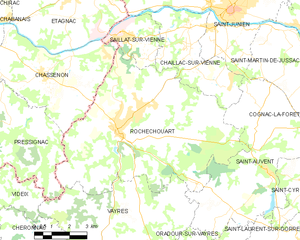
Carte des communes françaises Rochechouart